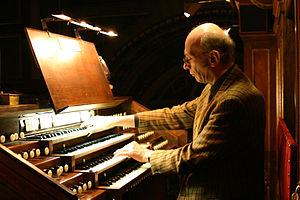
François-Henri Houbart, organiste titulaire des grandes orgues historiques de La Madeleine à Paris
24 janvier : Die Harmonie der Welt de Paul Hindemith, créée à Bâle sous la direction de Paul Sacher.
François-Henri Houbart, né le 26 décembre 1952 à Orléans, est un organiste, improvisateur et compositeur français.